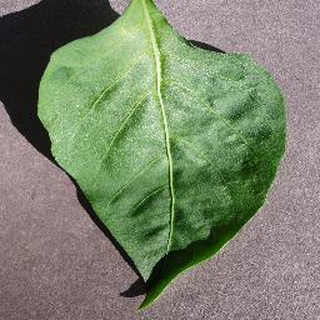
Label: healthy_bell_pepper